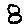
Label: 8